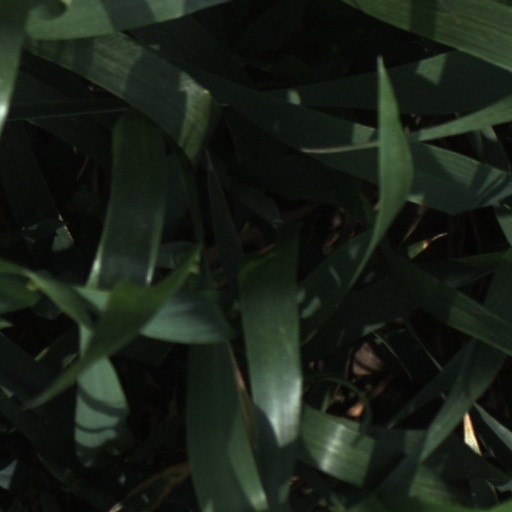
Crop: wheat